Partial veil

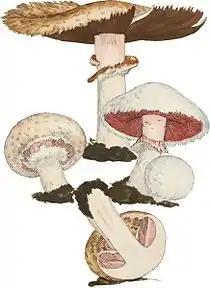
Developmental stages of "Agaricus campestris" showing the role and development of a partial veil

In mycology, a partial veil (also called an inner veil, to differentiate it from the "outer", or universal veil) is a temporary structure of tissue found on the fruiting bodies of some basidiomycete fungi, typically agarics. Its role is to isolate and protect the developing spore-producing surface, represented by gills or tubes, found on the lower surface of the cap. A partial veil, in contrast to a universal veil, extends from the stem surface to the cap edge. The partial veil later disintegrates, once the fruiting body has matured and the spores are ready for dispersal. It might then give rise to a stem ring, or fragments attached to the stem or cap edge. In some mushrooms, both a partial veil and a universal veil may be present.